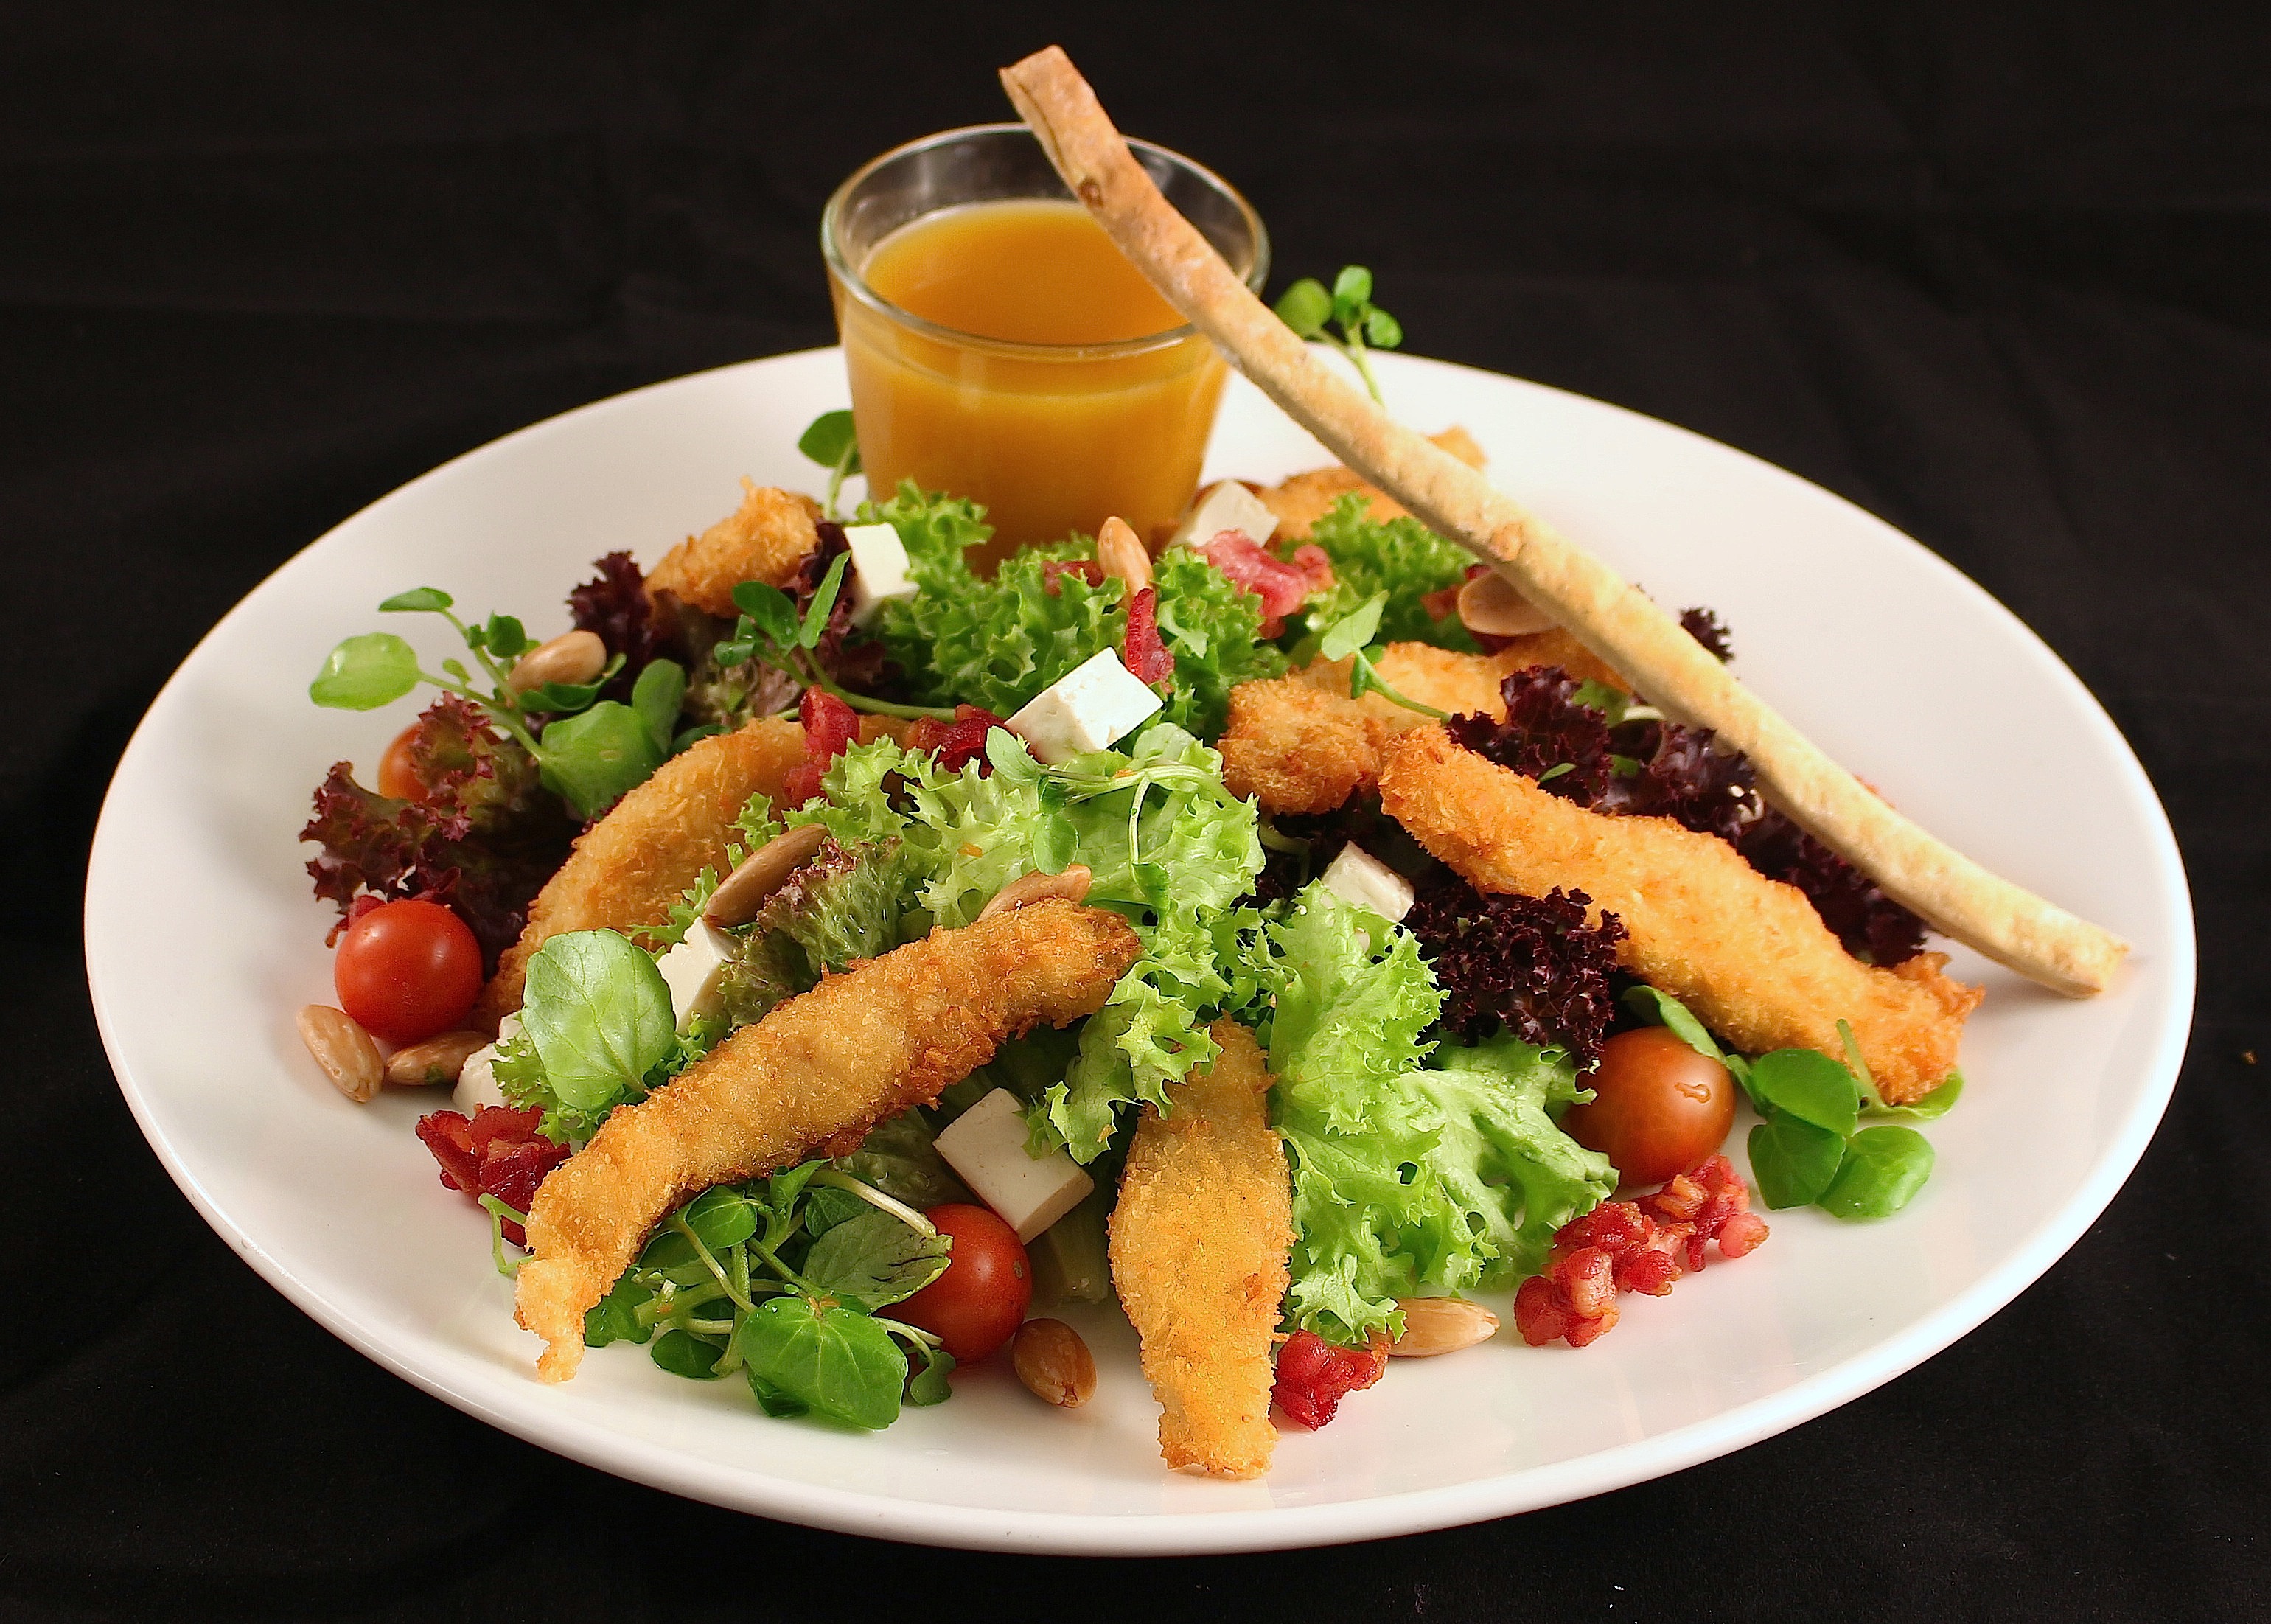
salad, food, dish, caesar salad, vegetarian food, cuisine, fattoush, side dish, appetizer, vegetable, recipe